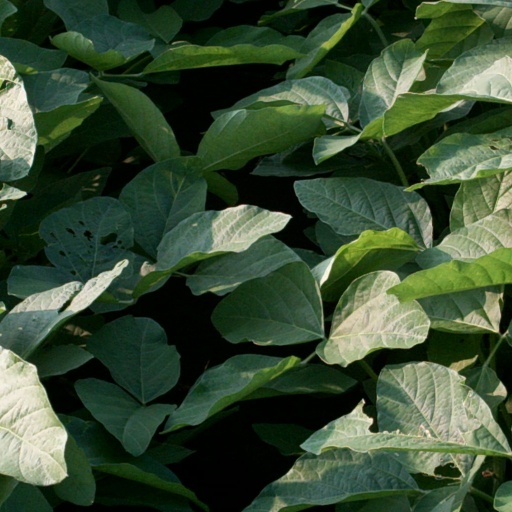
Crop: soybean